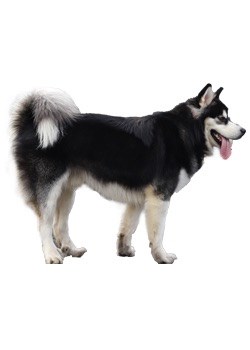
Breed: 1324-n000004-malamute